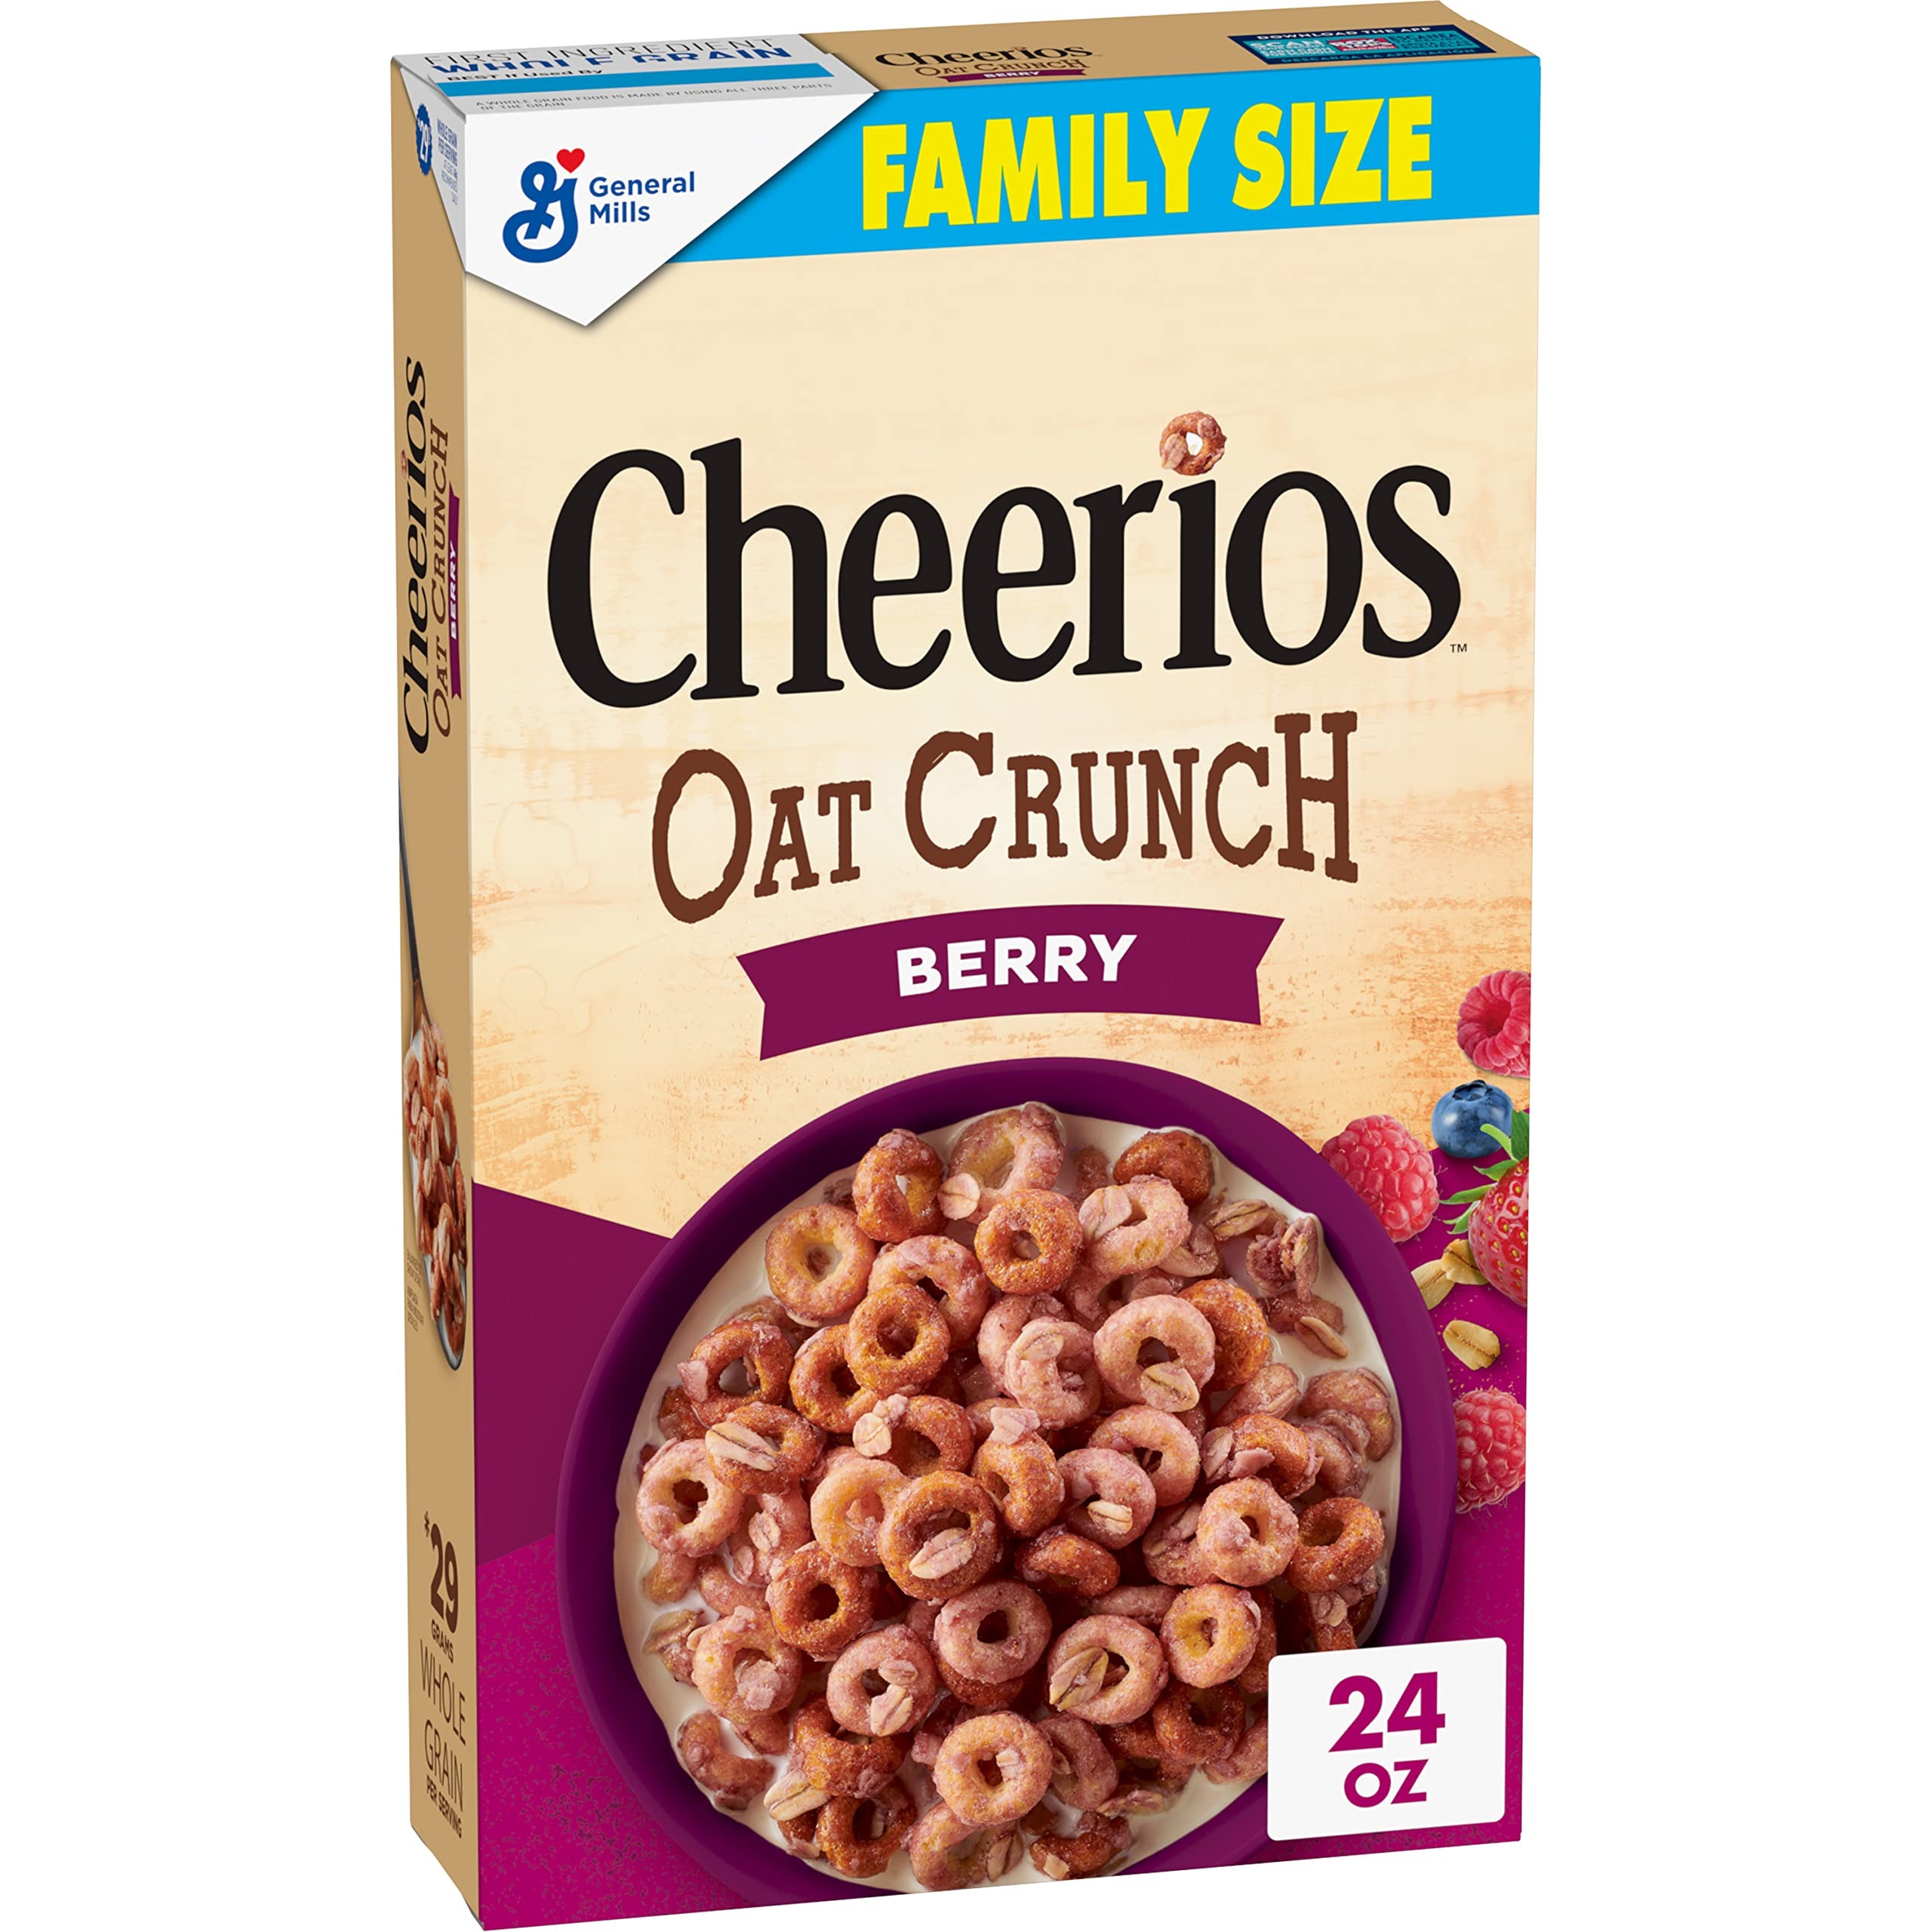
Item Name: Cheerios Oat Crunch Berry Oat Breakfast Cereal, Family Size, 24 oz
Bullet Point 1: A hearty cereal, Cheerios Oat Crunch Berry delivers a sweet and satisfying crunch the whole family will love
Bullet Point 2: More than half your daily value of whole grain with 29g whole grain per serving (at least 48g recommended daily)
Bullet Point 3: Sweetened multigrain cereal that is a good source of fiber (5g total fat per serving
Bullet Point 4: Cheerios Oat Crunch features visible whole grain oats added to the Os for additional texture and a great crunch
Bullet Point 5: Contains: one 24 oz Family Size cereal box of Cheerios Oat Crunch Berry breakfast cereal
Value: 24.0
Unit: Ounce

Price: 6.3